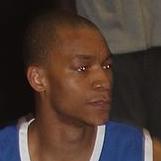
Age: 26